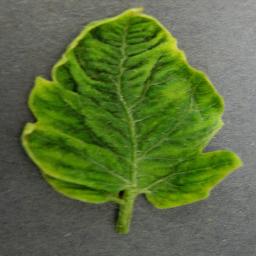
Label: Tomato___Tomato_Yellow_Leaf_Curl_Virus